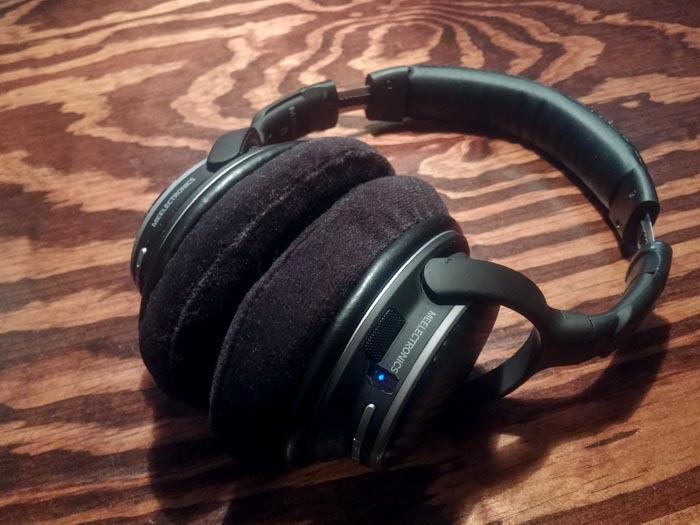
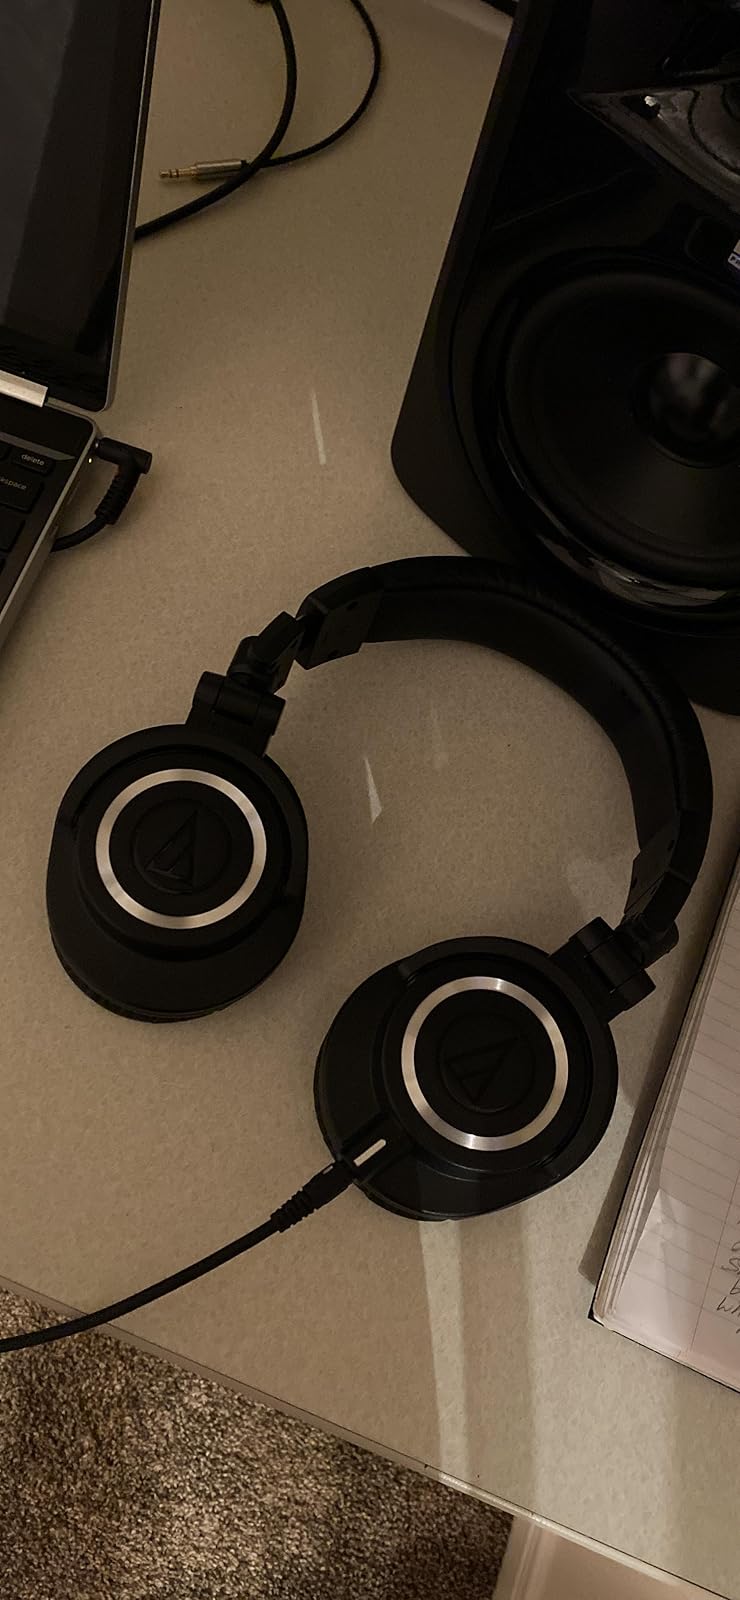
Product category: headphones
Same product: no